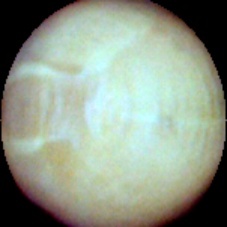
Label: Intact